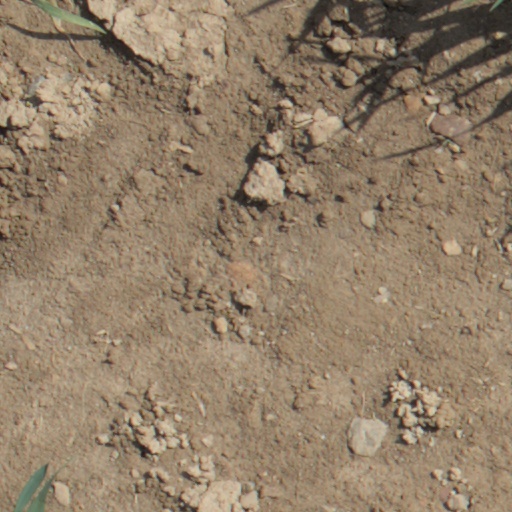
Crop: wheat